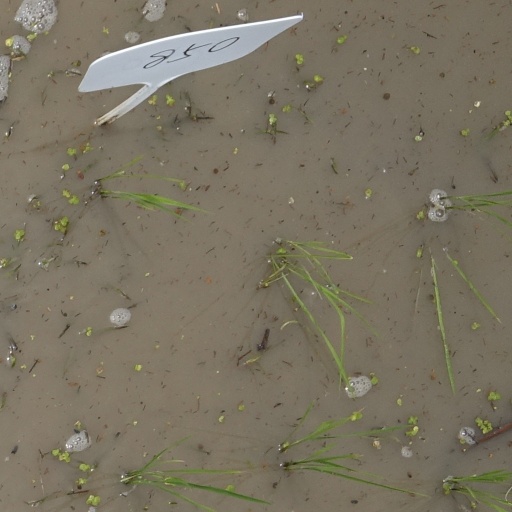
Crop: rice